Lucy Owen

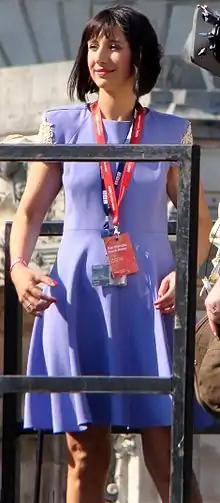
Owen in 2012

Lucy Owen (born 18 June 1971 as Lucy Jane Cohen) is a Welsh television news reader.